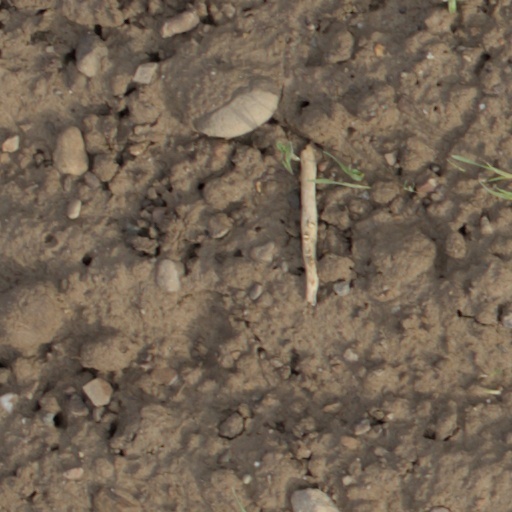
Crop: wheat